National Debt Clock

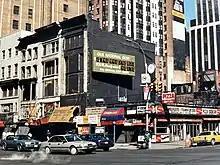
The first clock at the original location near Times Square (March 1989)

The first National Debt Clock was installed on February 20, 1989. The national debt stood at that year. The original clock was constructed at a cost of $100,000. It cost $500 per month to maintain the display's 305 lightbulbs. It was mounted on a now-demolished Durst building at Sixth Avenue near 42nd Street (a block from Times Square), facing the north side of 42nd Street and Bryant Park. Built by the New York sign company Artkraft Strauss, the clock featured a dot-based segment display emulating the then-typical character resolution of 5-by-7. Similar to the second clock, the updating mechanism was such that the display was set to the estimated speed of debt growth (odometer-style) and adjusted weekly according to the latest numbers published by the United States Treasury. Durst vowed that the clock would "be up as long as the debt or the city lasts," and that "if it bothers people, then it's working."